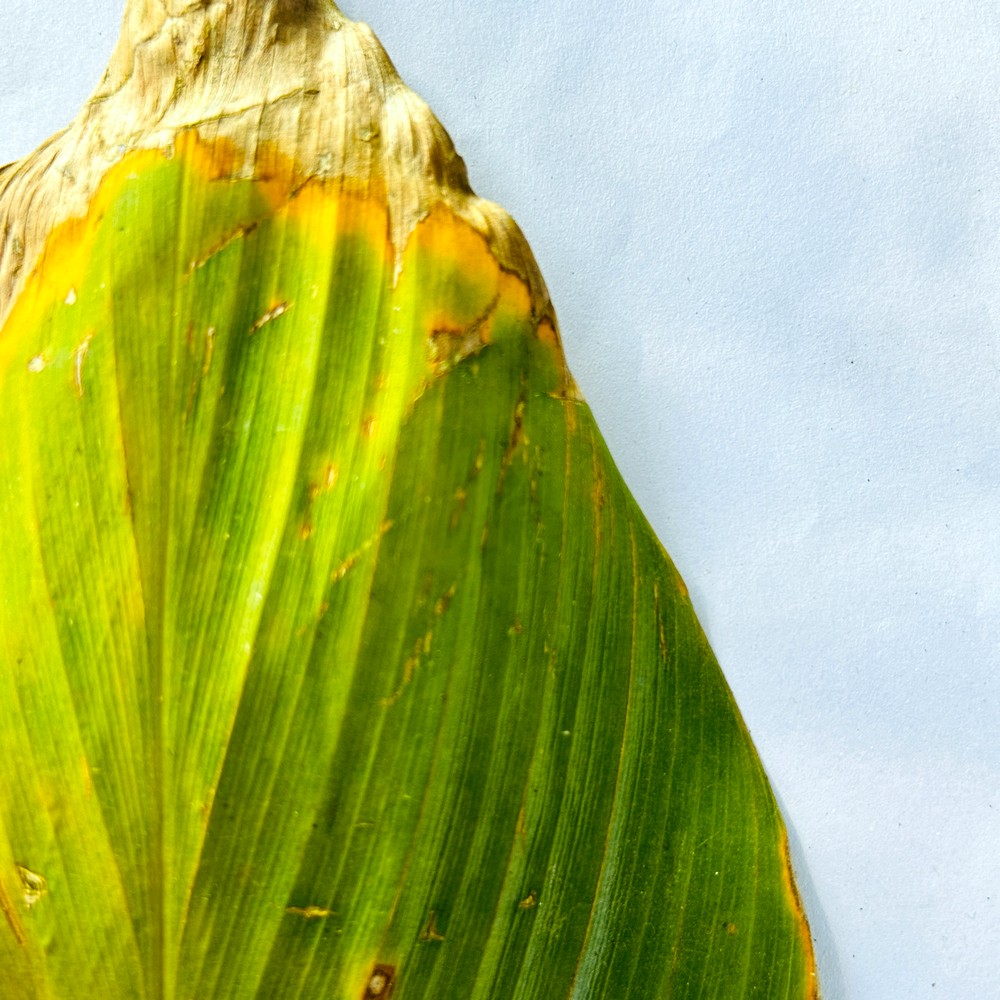
Label: Leaf Blotch